Loft Story (Canadian TV series)

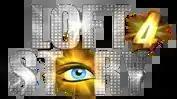
Logo of the 4th season

Loft Story is a Quebec television series broadcast on the TQS television network, and was an adaptation of the show "Loft Story" in France, which itself was an adaptation of the "Big Brother" franchise. TQS became V and replaced "Loft Story" with a new "Big Brother" series for Quebec in 2010.